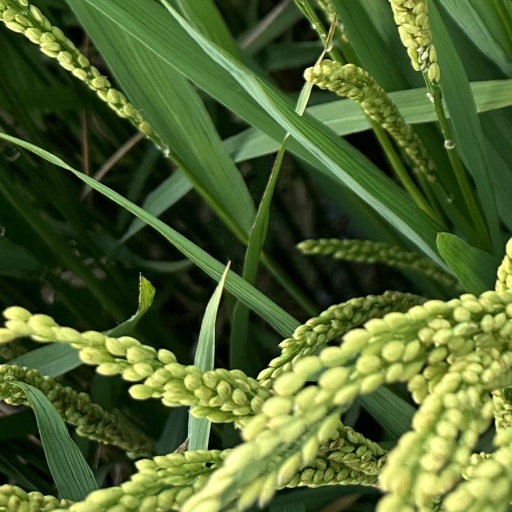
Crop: rice